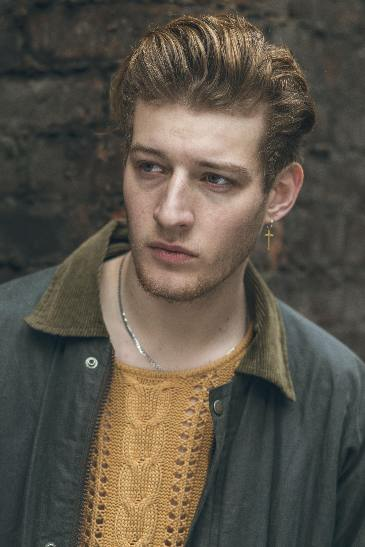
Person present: Yes